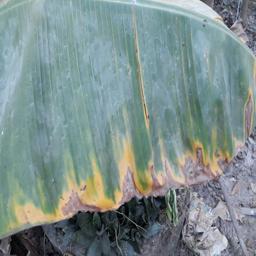
Label: POTASSIUM DEFICIENCY